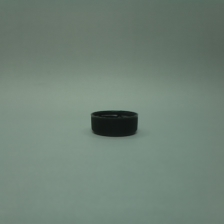
Color: black
Cap type: standard cap